Zoja Trofimiuk

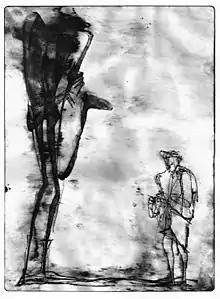
"Duet", dry point

Zoja Trofimiuk (born 1952) is an Australian sculptor and printmaker, born in Prague, Czechoslovakia. She specializes in cast glass; her studio is in Melbourne.